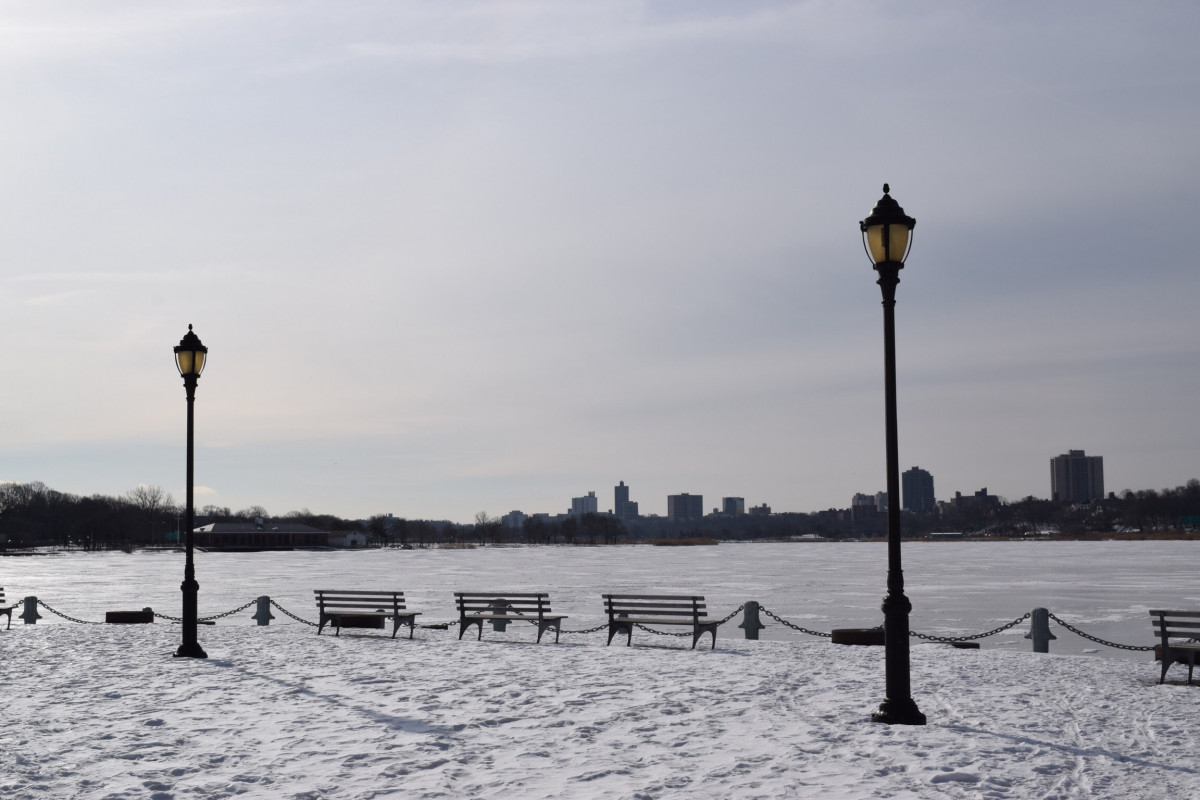
Tags: sea, snow, winter, morning, wave, wind, weather, street light